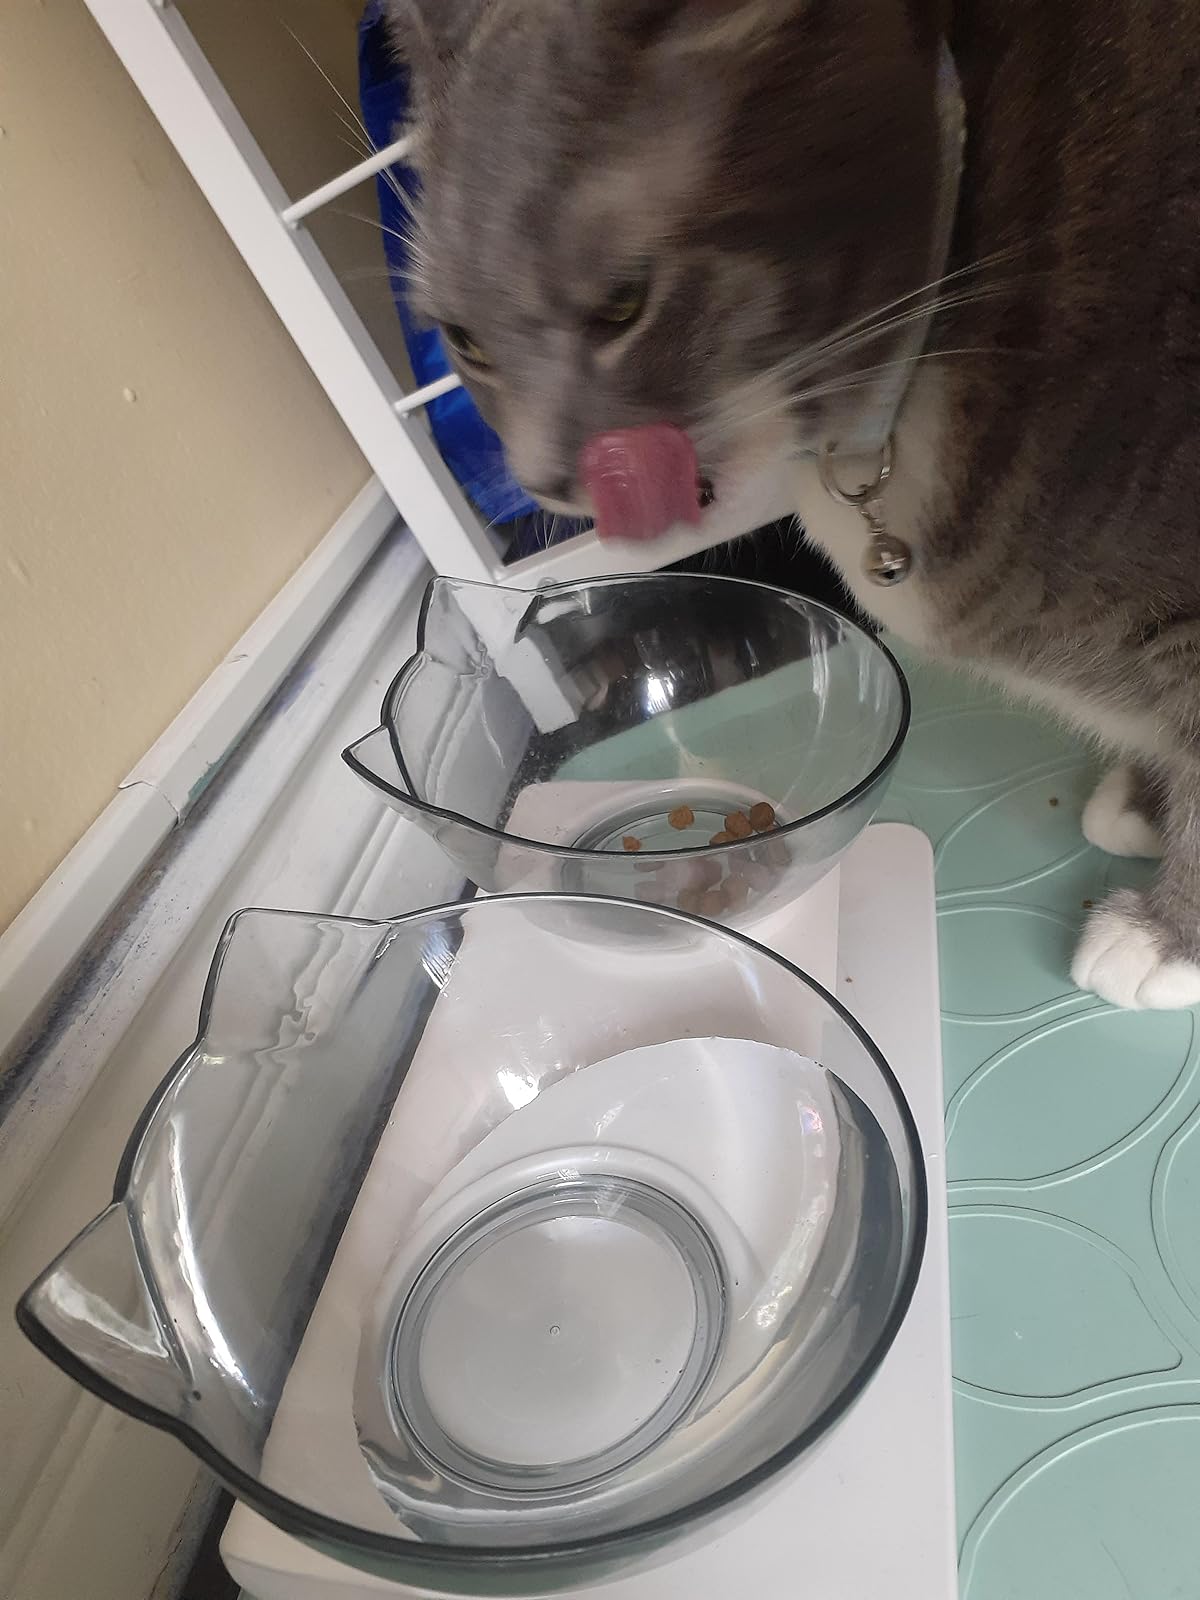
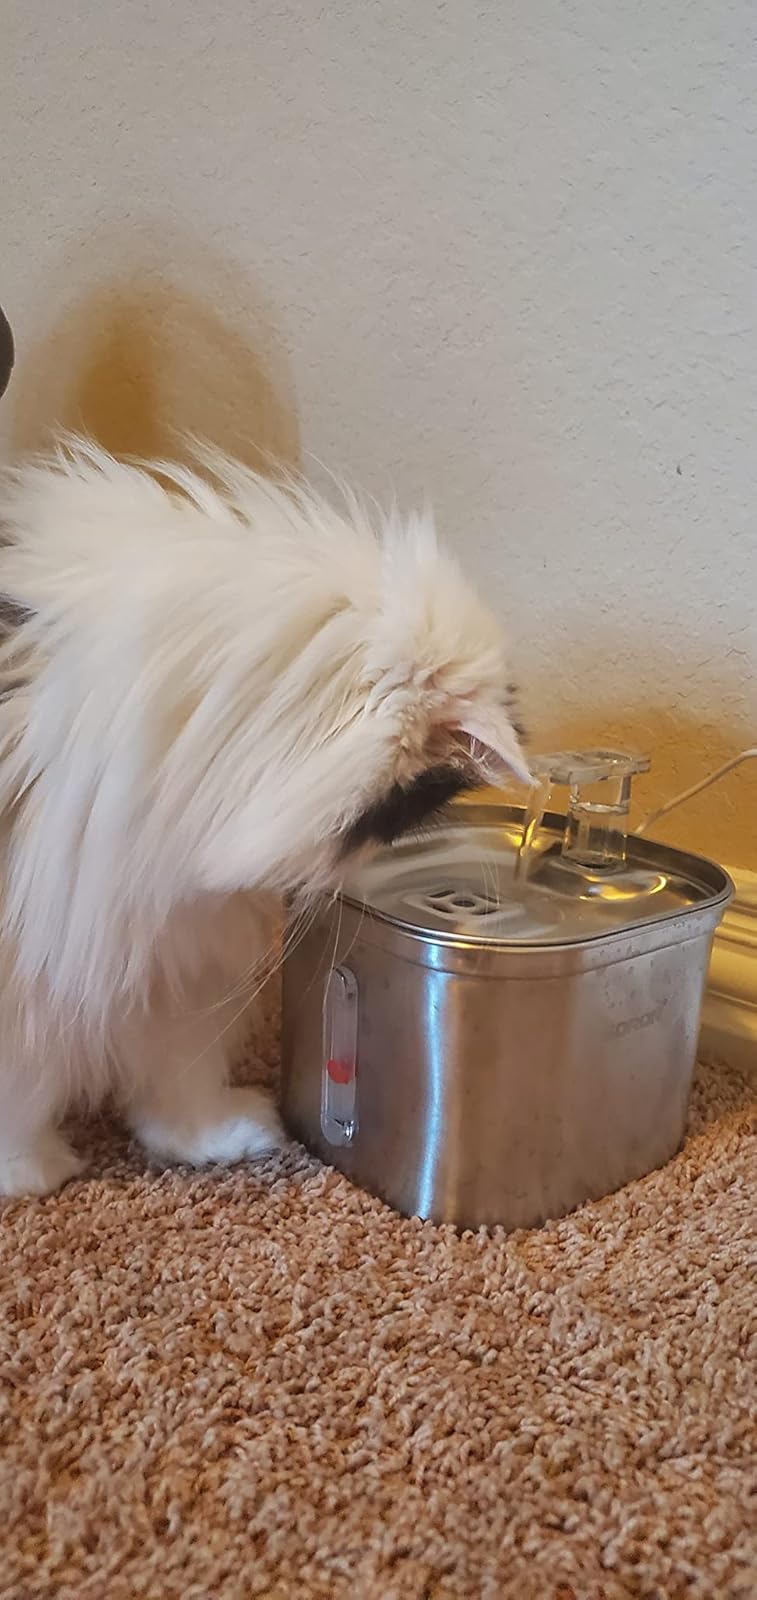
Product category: items_bowl
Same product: no